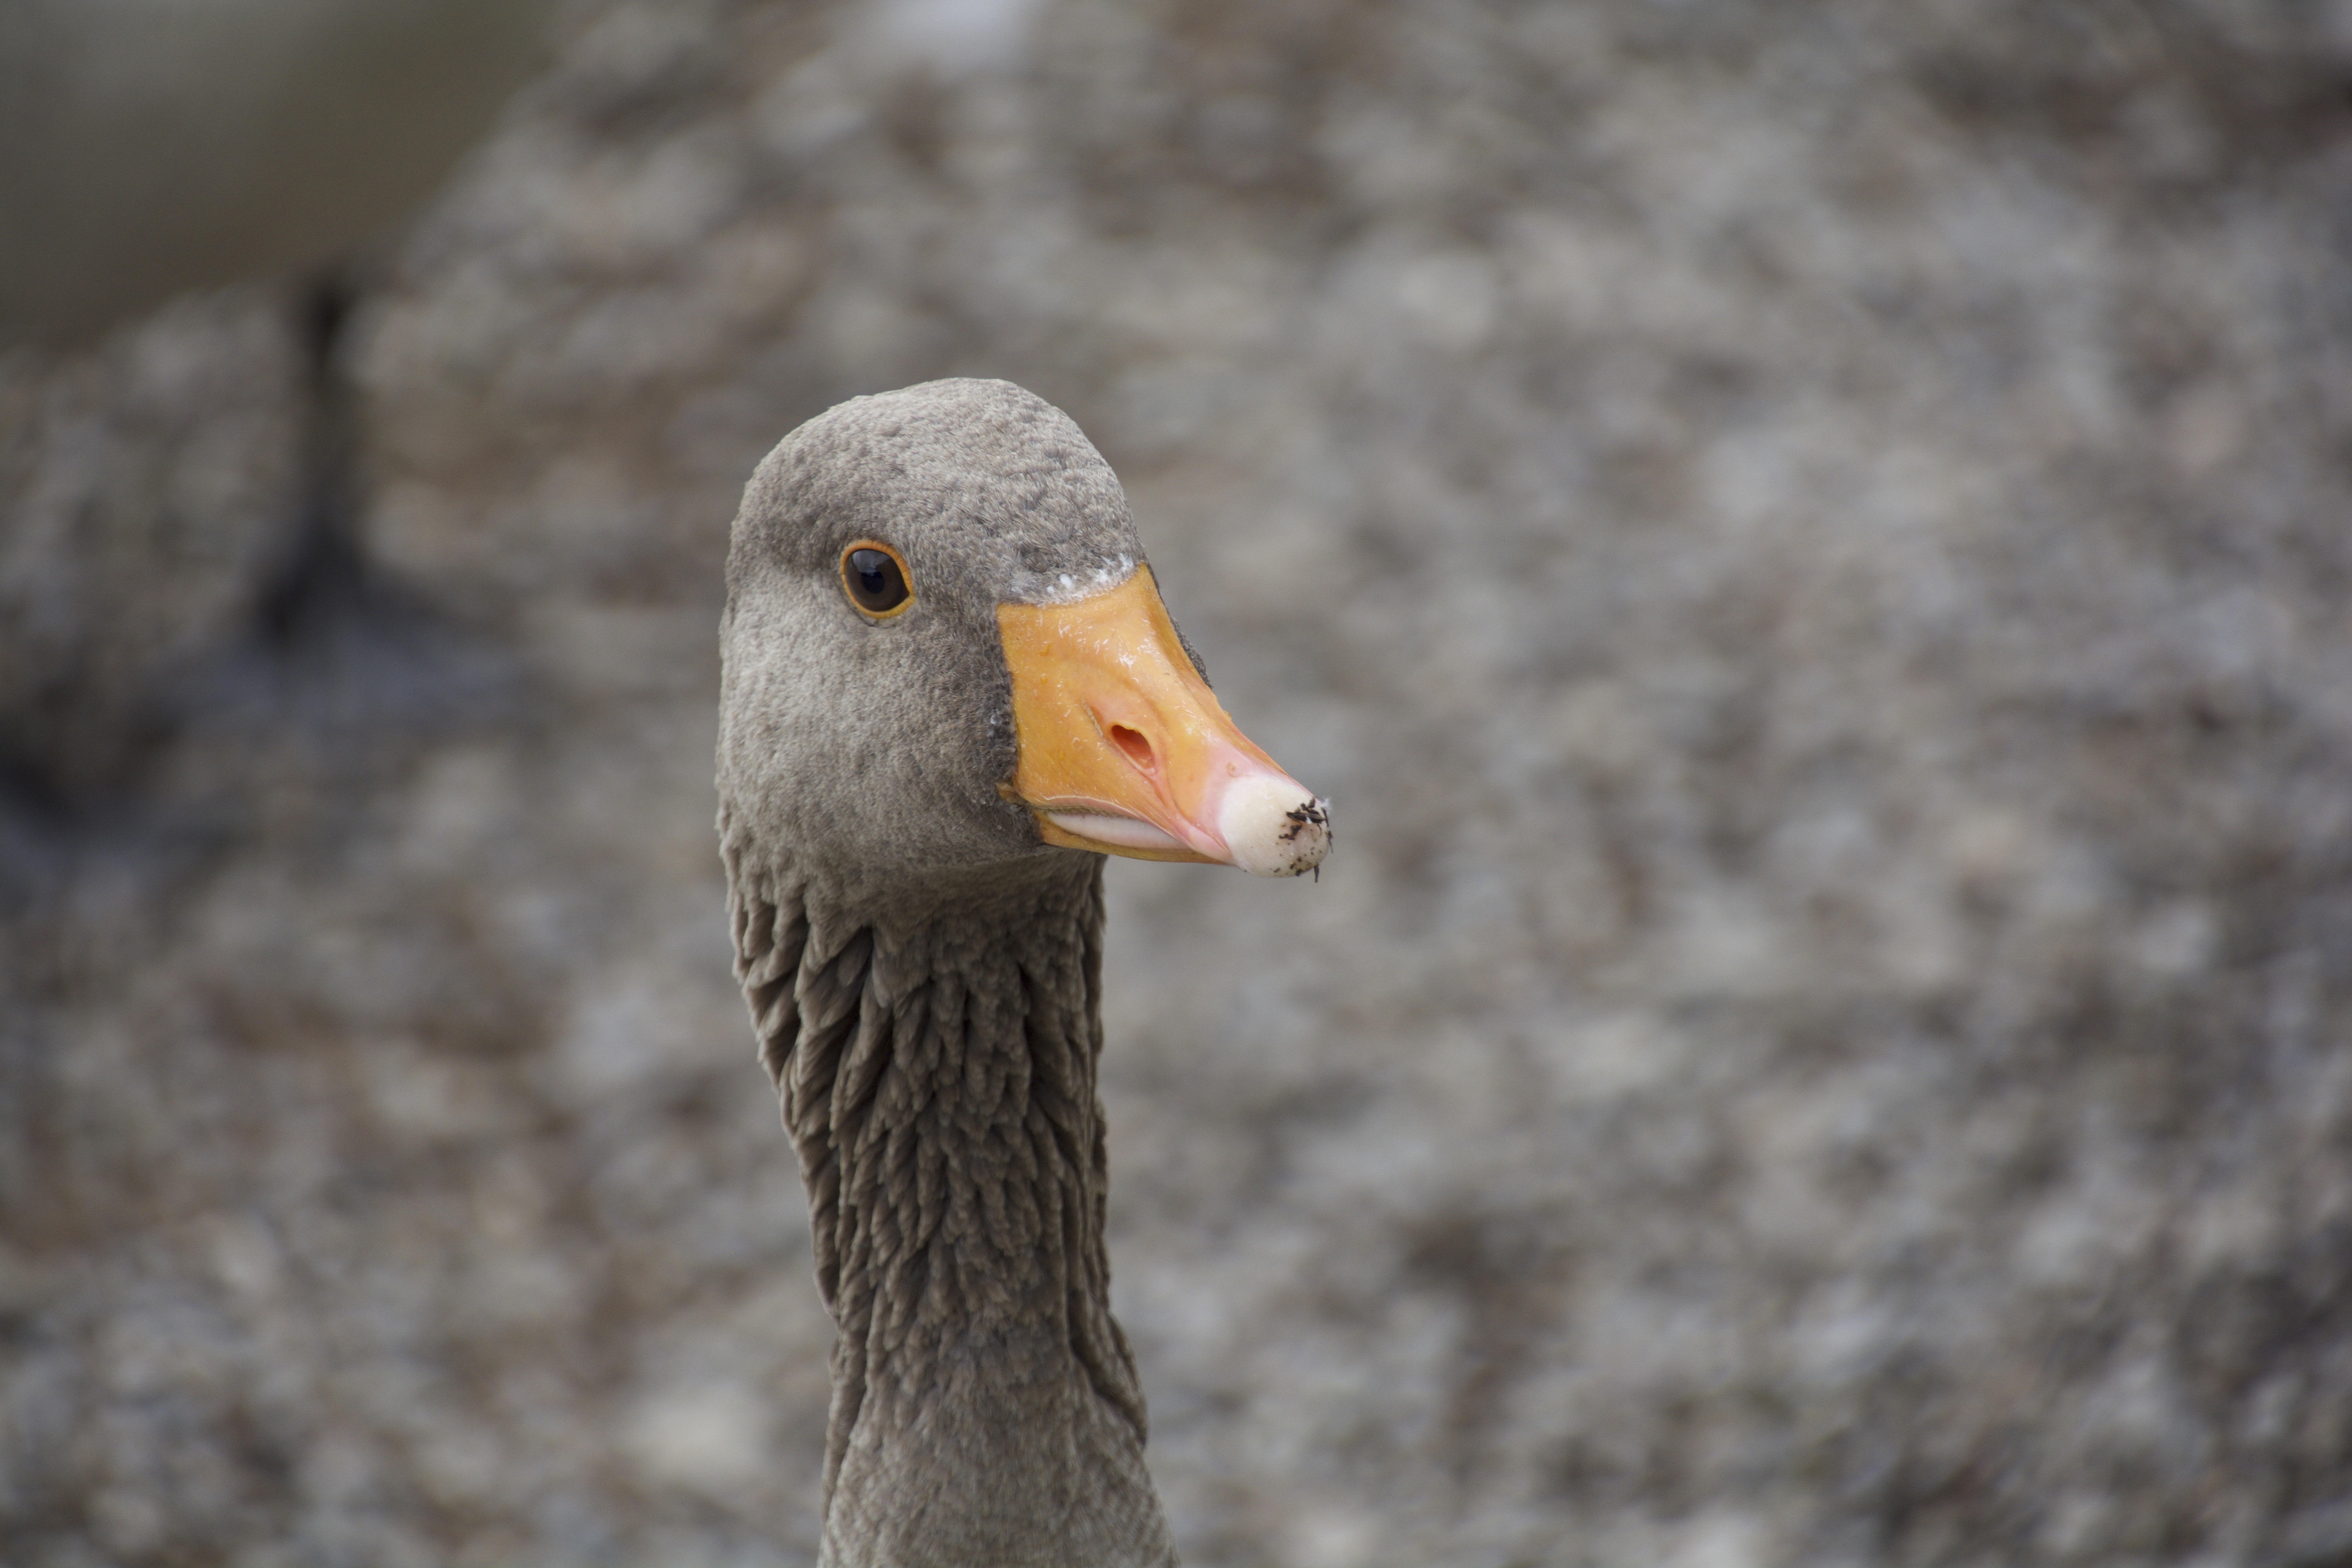
nature, bird, wildlife, orange, beak, fauna, close up, duck, neck, head, goose, geese, vertebrate, waterfowl, stare, water bird, mallard, ducks geese and swans